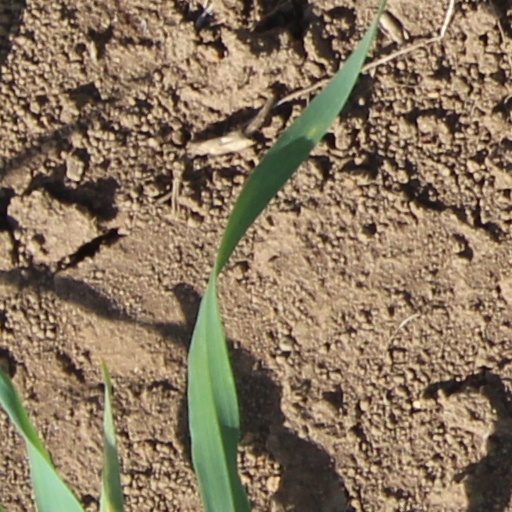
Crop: wheat